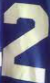
Number: 2